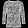
Label: Shirt